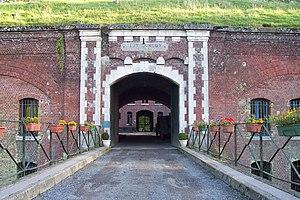
Entrée du Fort
Le fort de Seclin, appelé brièvement fort Duhoux, est une fortification faisant partie de la place forte de Lille, situé au sud de la commune de Seclin, se situant à 42 mètres d'altitude. Il est l'un des douze forts constituant la ceinture fortifiée de Lille.